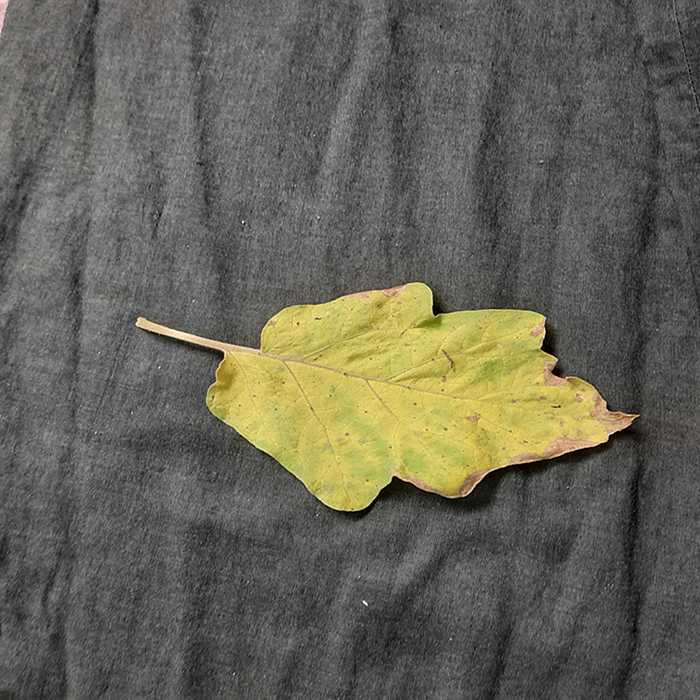
Plant: Eggplant
Label: Eggplant verticillium wilt